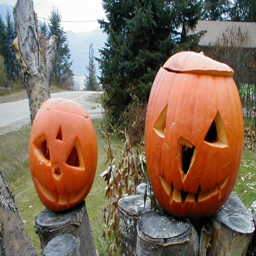
the bright orange pumpkins announce that western christian holiday is not very far .